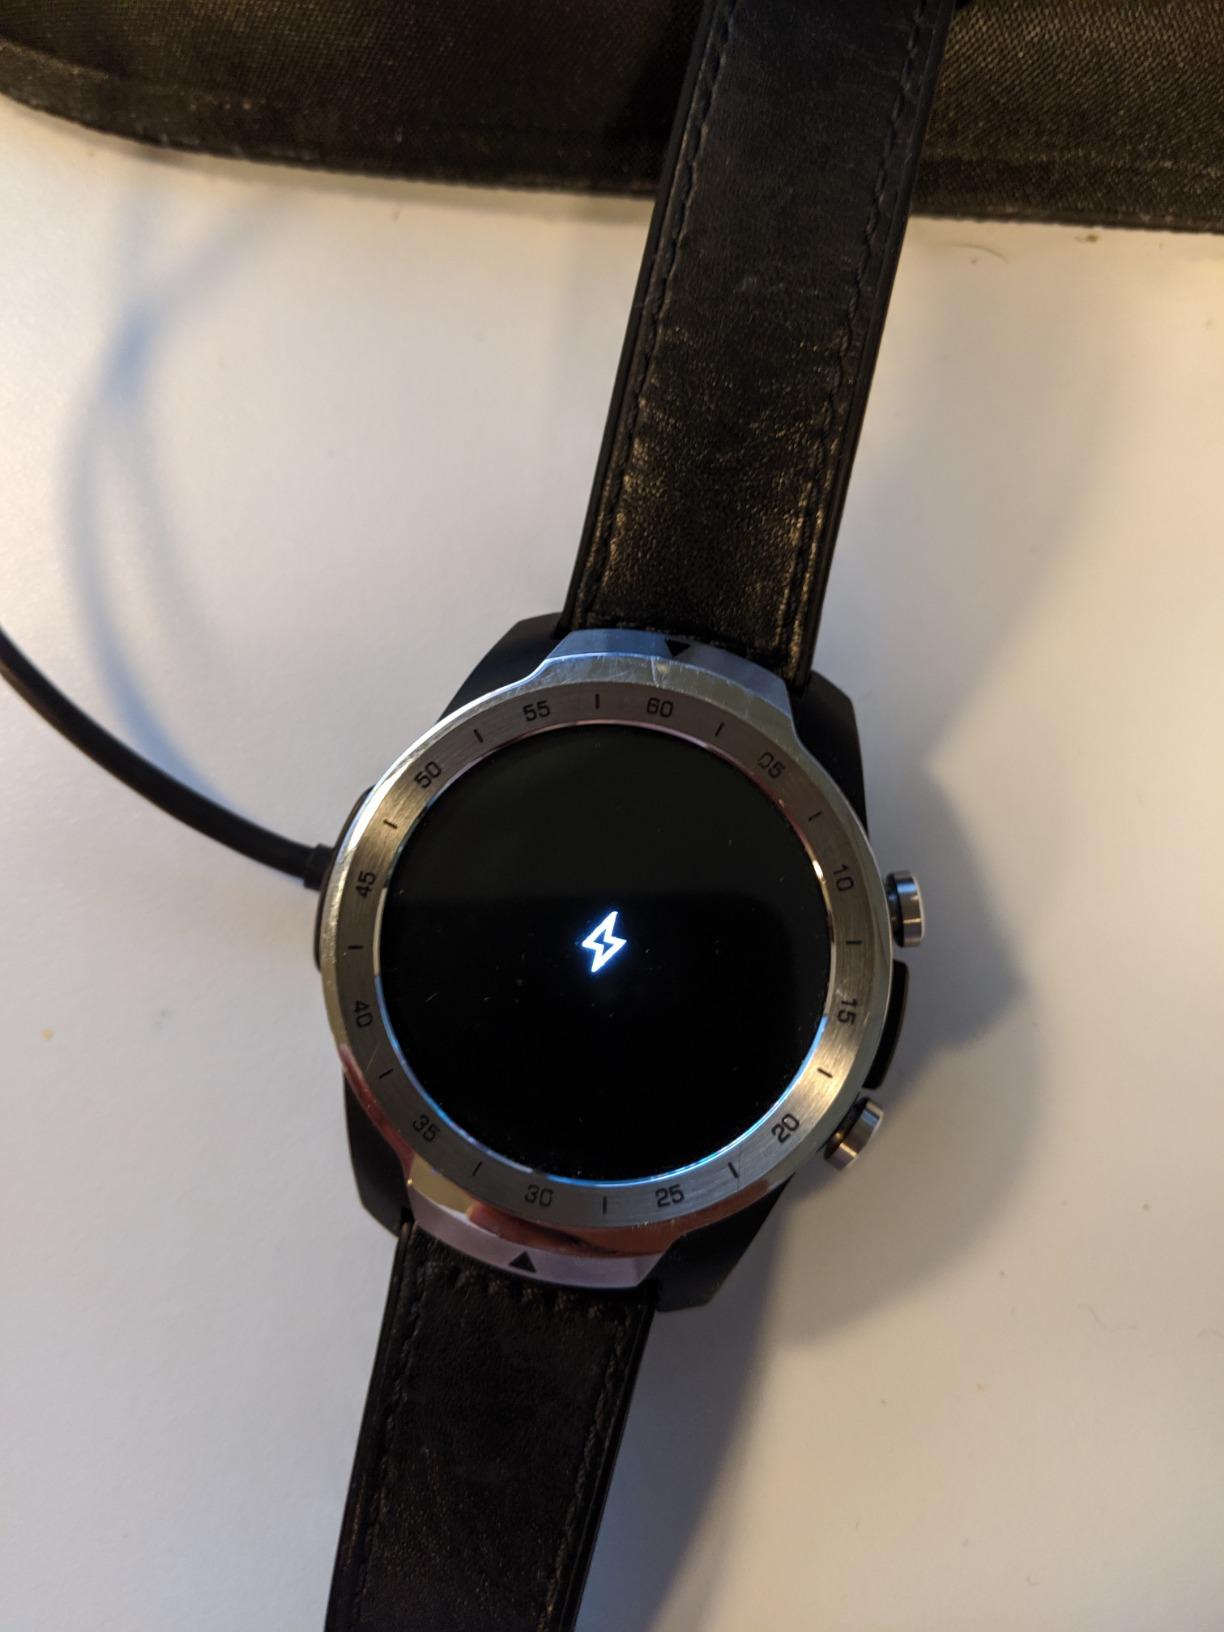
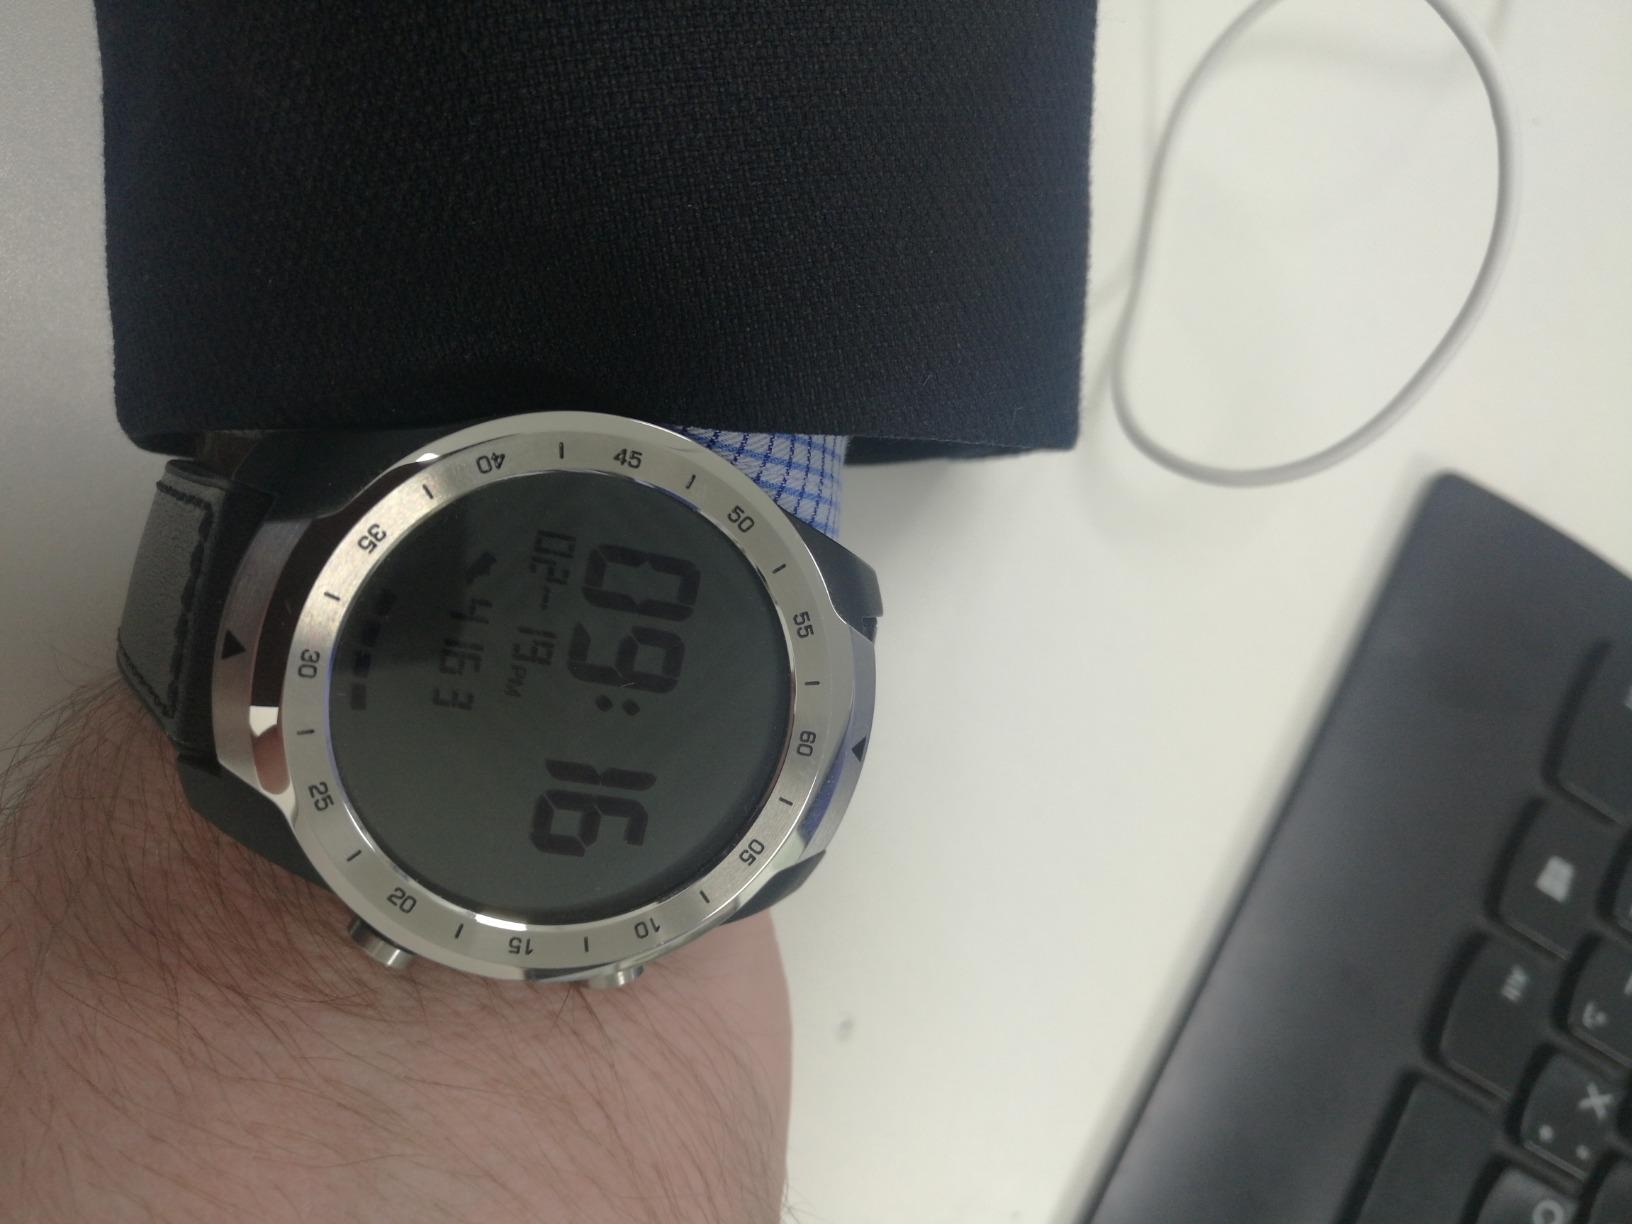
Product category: smartwatch
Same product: yes